Daresbury (house)

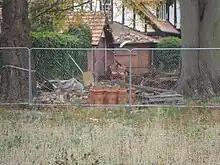
Following the 2010 Canterbury earthquake, the building's chimney pots were removed and stored in the garden

The building was registered as a heritage building by the New Zealand Historic Places Trust on 2 April 1985 with registration number 3659 classified as A. With the change of the classification system, the building later became a Category I listing.